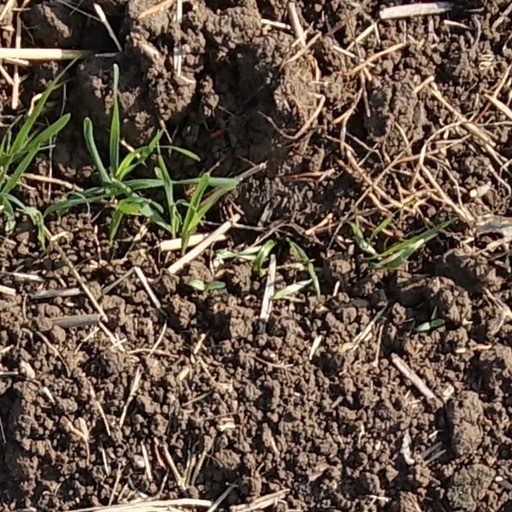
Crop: wheat